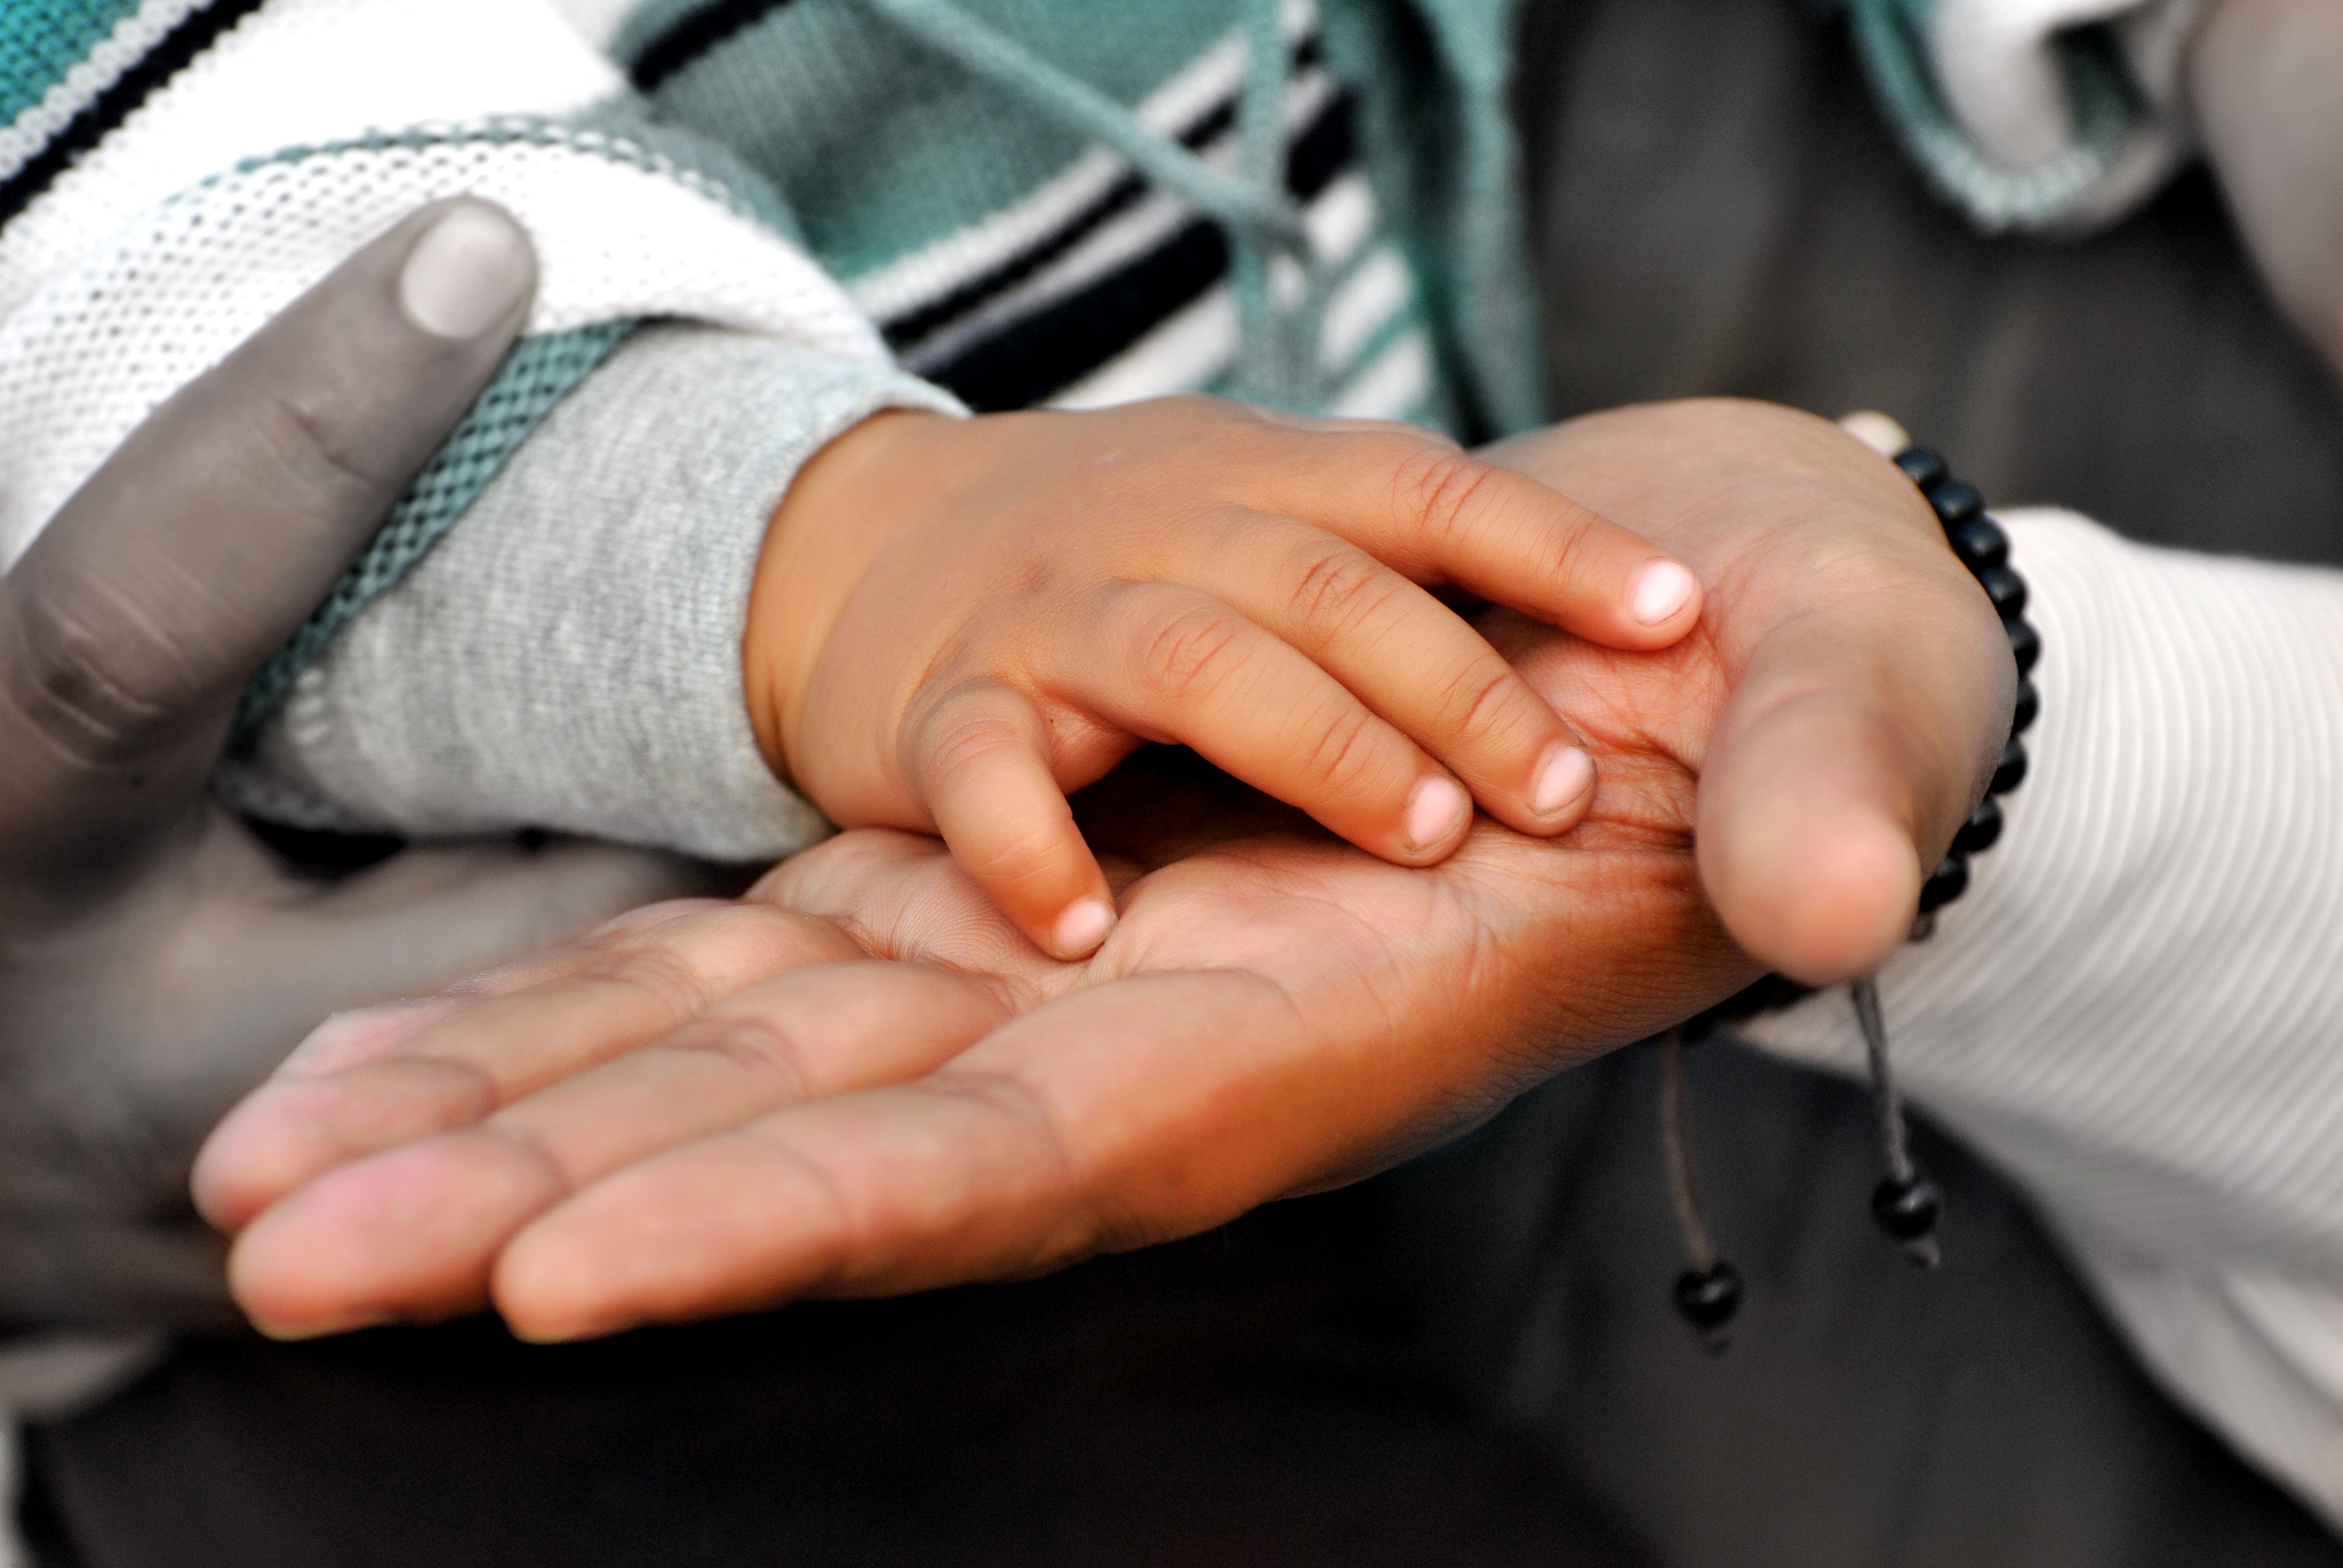
hand, leg, finger, father, child, care, arm, nail, human body, family, hands, fingers, skin, bound, bless you, sense, need of care